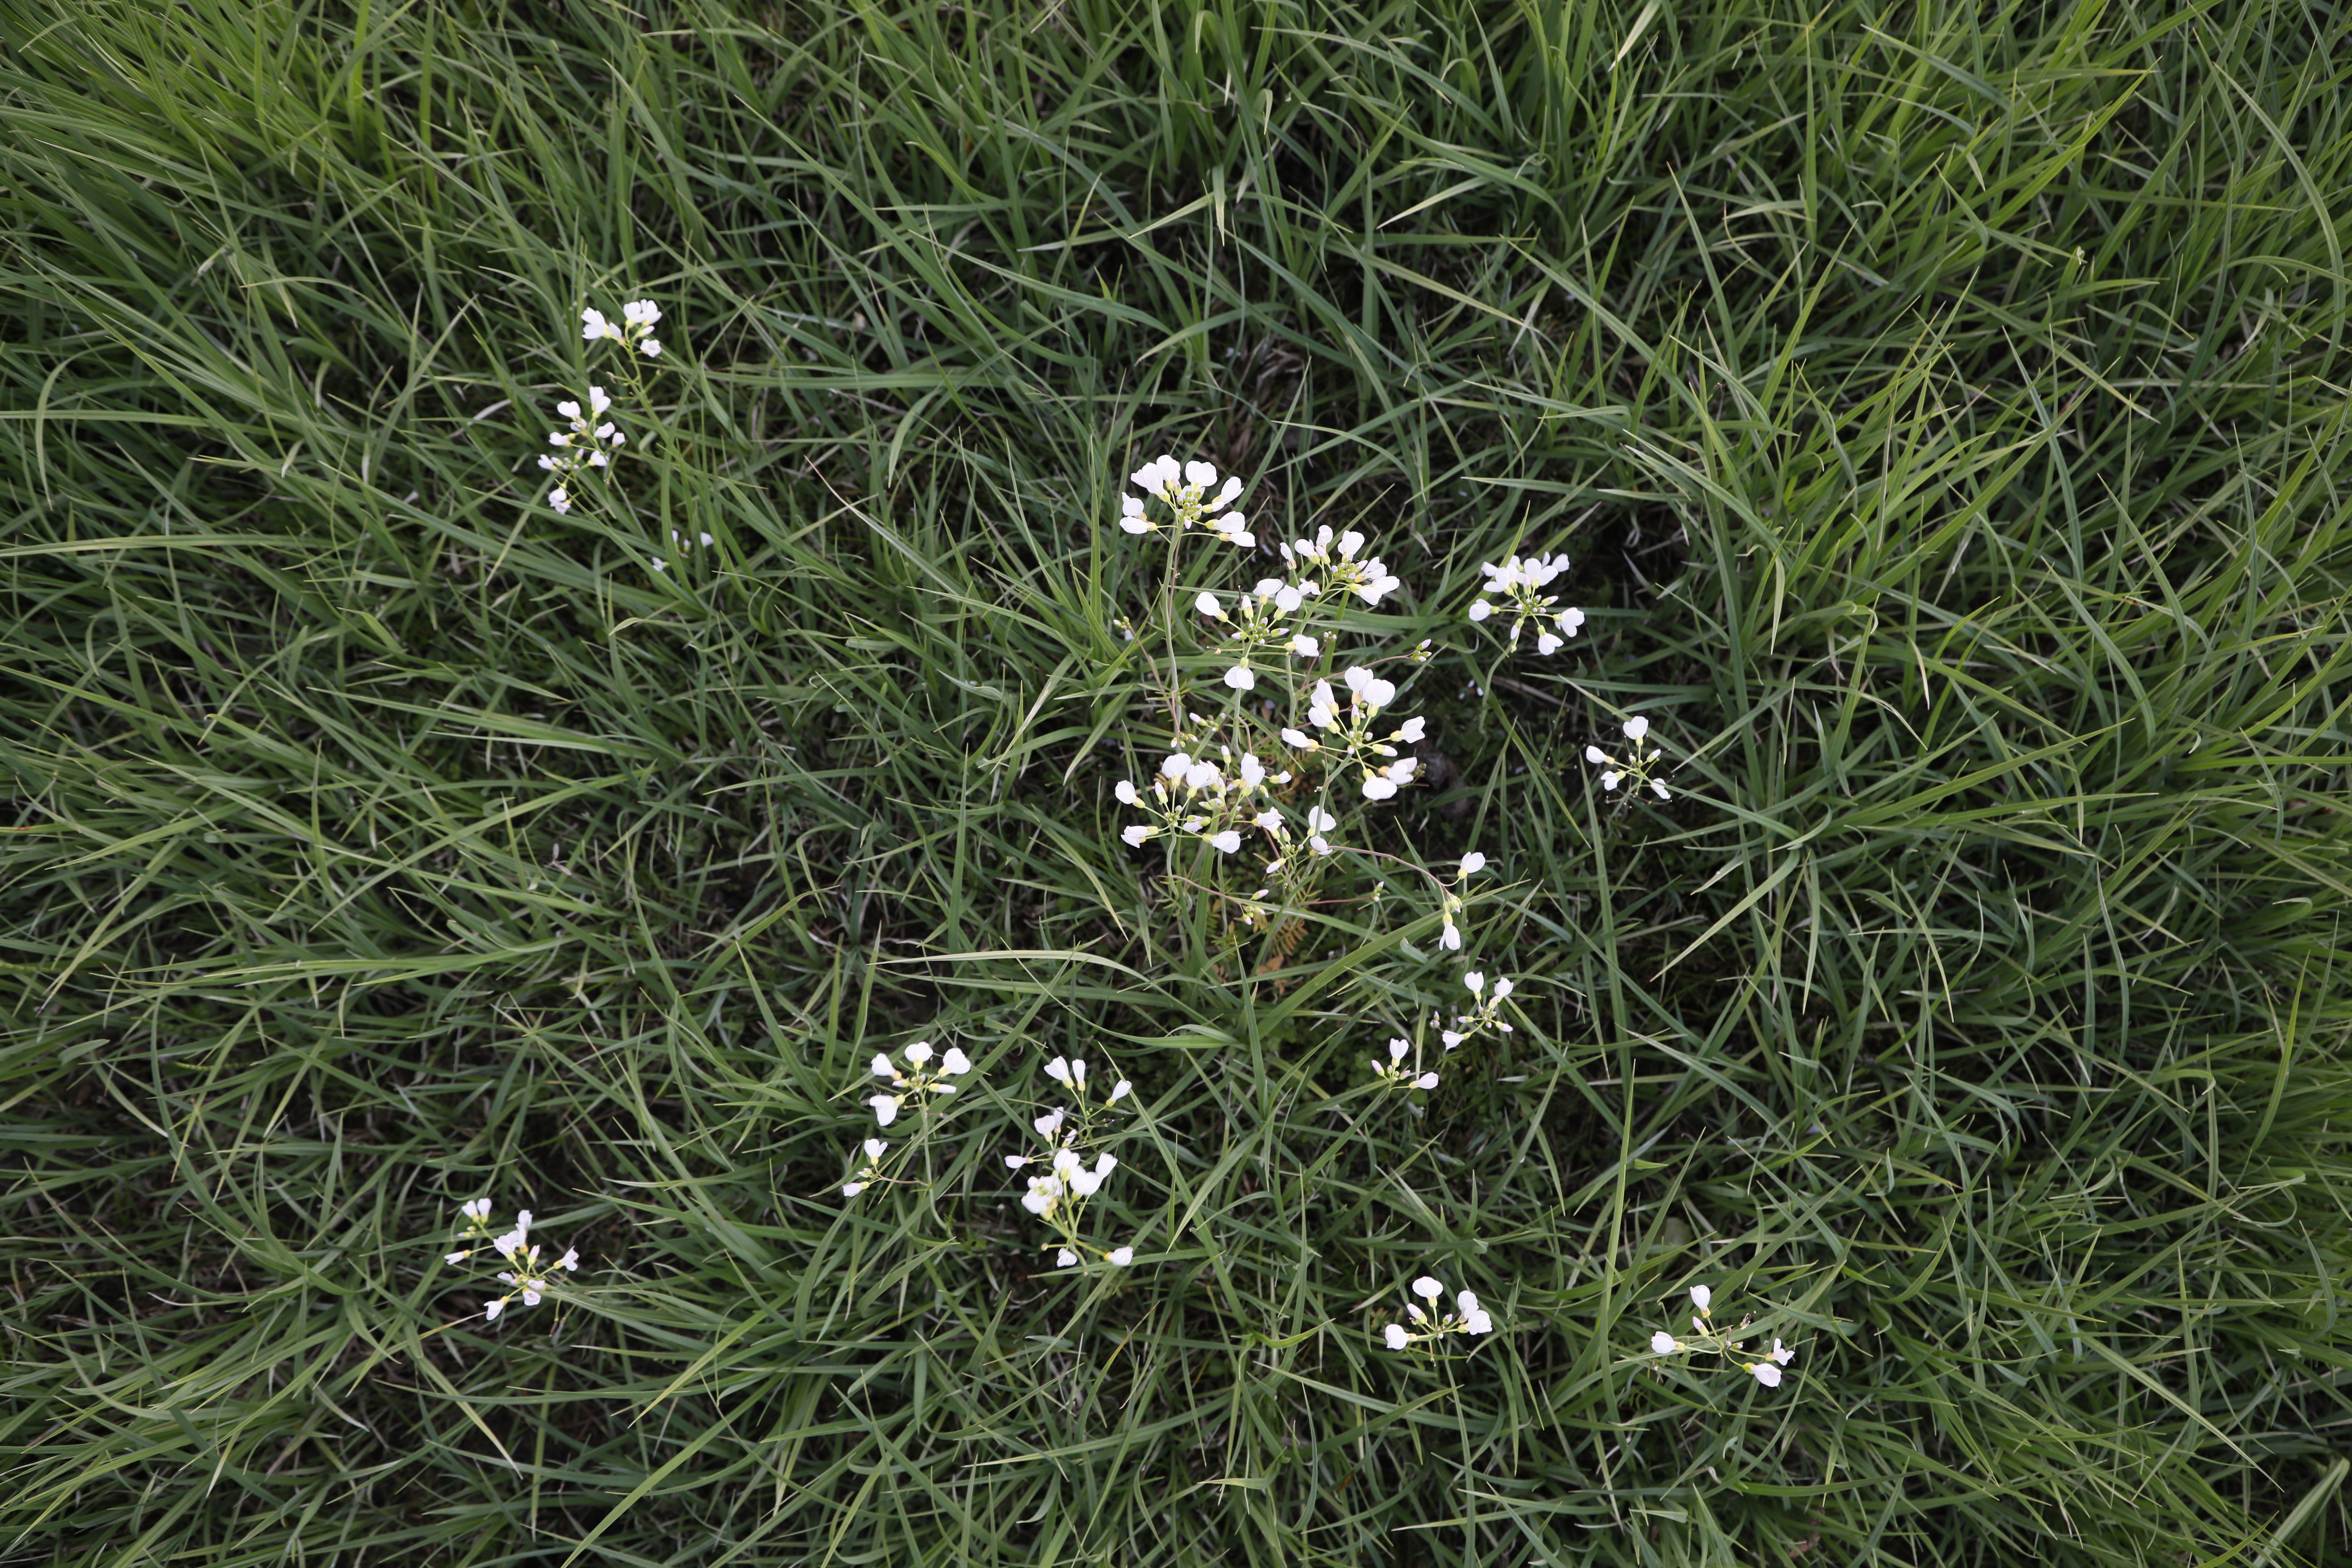
Plant species: Cardamine pratensis